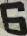
Number: 6